Insaniyat (1955 film)

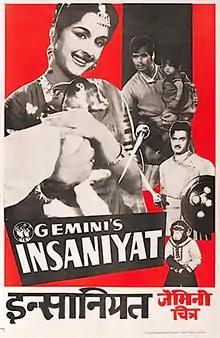
Poster

Insaniyat ( "Humanity") is a 1955 Hindi-language action film produced and directed by S. S. Vasan. The film stars Dilip Kumar, Dev Anand and Bina Rai. The film's songs were written by Rajendra Krishan. The film's music is by C. Ramchandra. It is a remake of 1950 Telugu film "Palletoori Pilla" and is the only film to feature Dilip Kumar and Dev Anand together onscreen.